Ali Mohsen

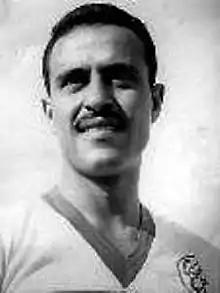
Mohsen with Zamalek in 1959

Ali Mohsen Al-Moraisi (1940 – 1993) was a Yemeni professional footballer who played as a forward. He was the first Yemeni player to play in the Egyptian League, with Zamalek in the 1960s. Mohsen was also the first foreigner to ever finish as top-scorer of the Egyptian League.